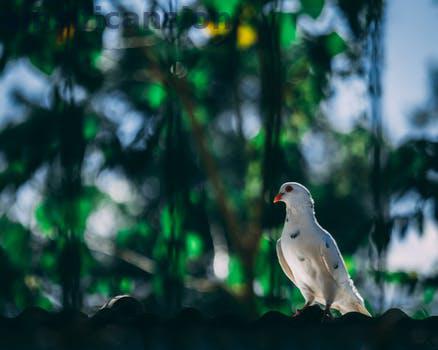
Label: Watermark